Saturday Night Live season 42

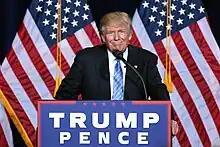
Donald Trump, who became President of the United States during the season, was vocal in his criticism of the show.

The forty-second season of "SNL" had a larger-than-usual ratings bump, partially due to sketches surrounding the 2016 presidential election and later the presidency of Donald Trump. According to "Forbes" writer Madeline Berg, the program "had its best season in 24 years, with an average of 11.3 million viewers in live-plus-seven-day ratings, which marks an increase of 26% from [the previous season]." The Dave Chappelle/A Tribe Called Quest episode saw the highest ratings for the show since Donald Trump's hosting the previous season, and highest in the 18-49 rating demographic since December 2013. The show received its best ratings for an October broadcast in eight years with the Tom Hanks/Lady Gaga episode, while the Alec Baldwin/Ed Sheeran episode in February received the best overall ratings for the season thus far, posting its highest metered-market household rating in six years.